AdventHealth Nicholson Center

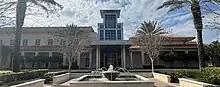
The Nicholson Center at AdventHealth Celebration.

The AdventHealth Nicholson Center is a medical research and training center with locations in Celebration and Orlando, Florida. Founded in 2001, it operates within the AdventHealth network and trains physicians on foundational surgical techniques, including robotic surgery and laparoscopic surgery, using tools like robotic simulators, wet and dry labs. Using emerging robotic, laparoscopic and orthopedic surgical techniques, the Nicholson Center is researching to develop modified ways to operate.